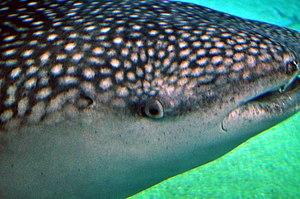
Gros plan sur l'œil et le spiracle droit du requin-baleine (aquarium Kaiyukan d'Osaka)
Le requin-baleine est une espèce de poissons cartilagineux, seul membre du genre Rhincodon et seule espèce actuelle de la famille des Rhincodontidae. Pouvant exceptionnellement atteindre 20 mètres de long, pour une masse de 34 tonnes, ce requin est considéré comme le plus grand poisson vivant actuellement sur Terre. Cependant, sa taille observable est en pratique généralement comprise entre 4 et 14 mètres.